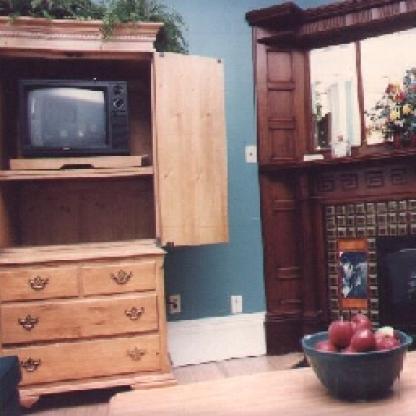
Scene: Indoor